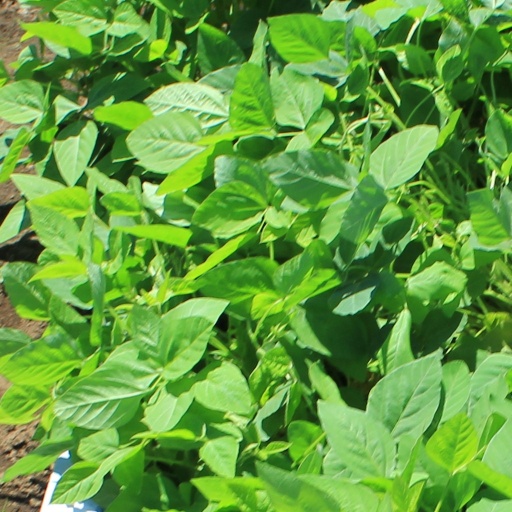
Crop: soybean